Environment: real
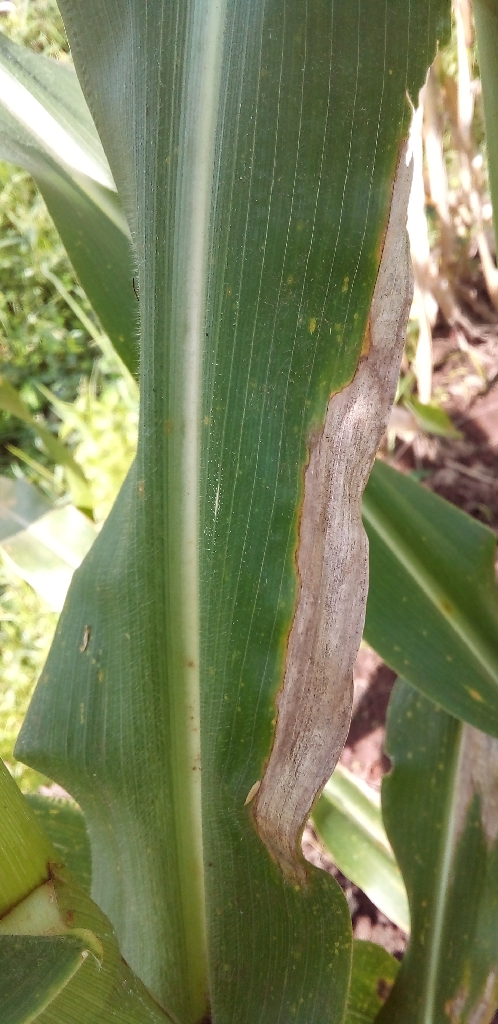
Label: northern_corn_leaf_blight